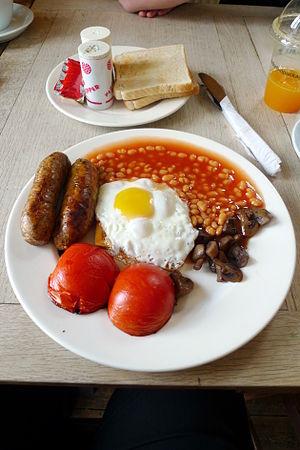
Petit-déjeuner anglais complet avec des saucisses végétariennes au Springfield Park Cafe dans l'Upper Clapton à Londres.